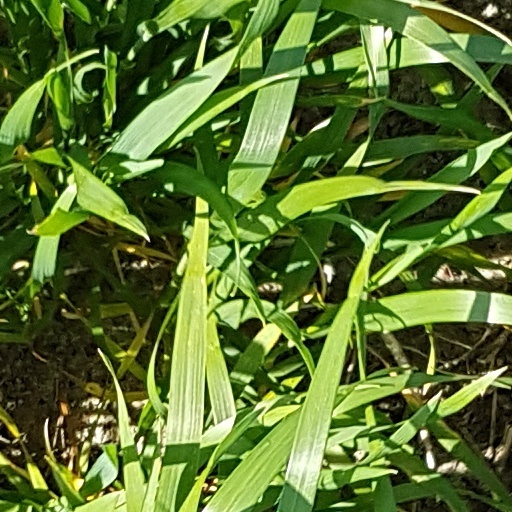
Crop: wheat